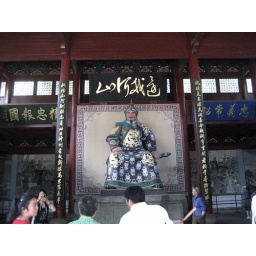
Along the walls in this building were scenes from his life.